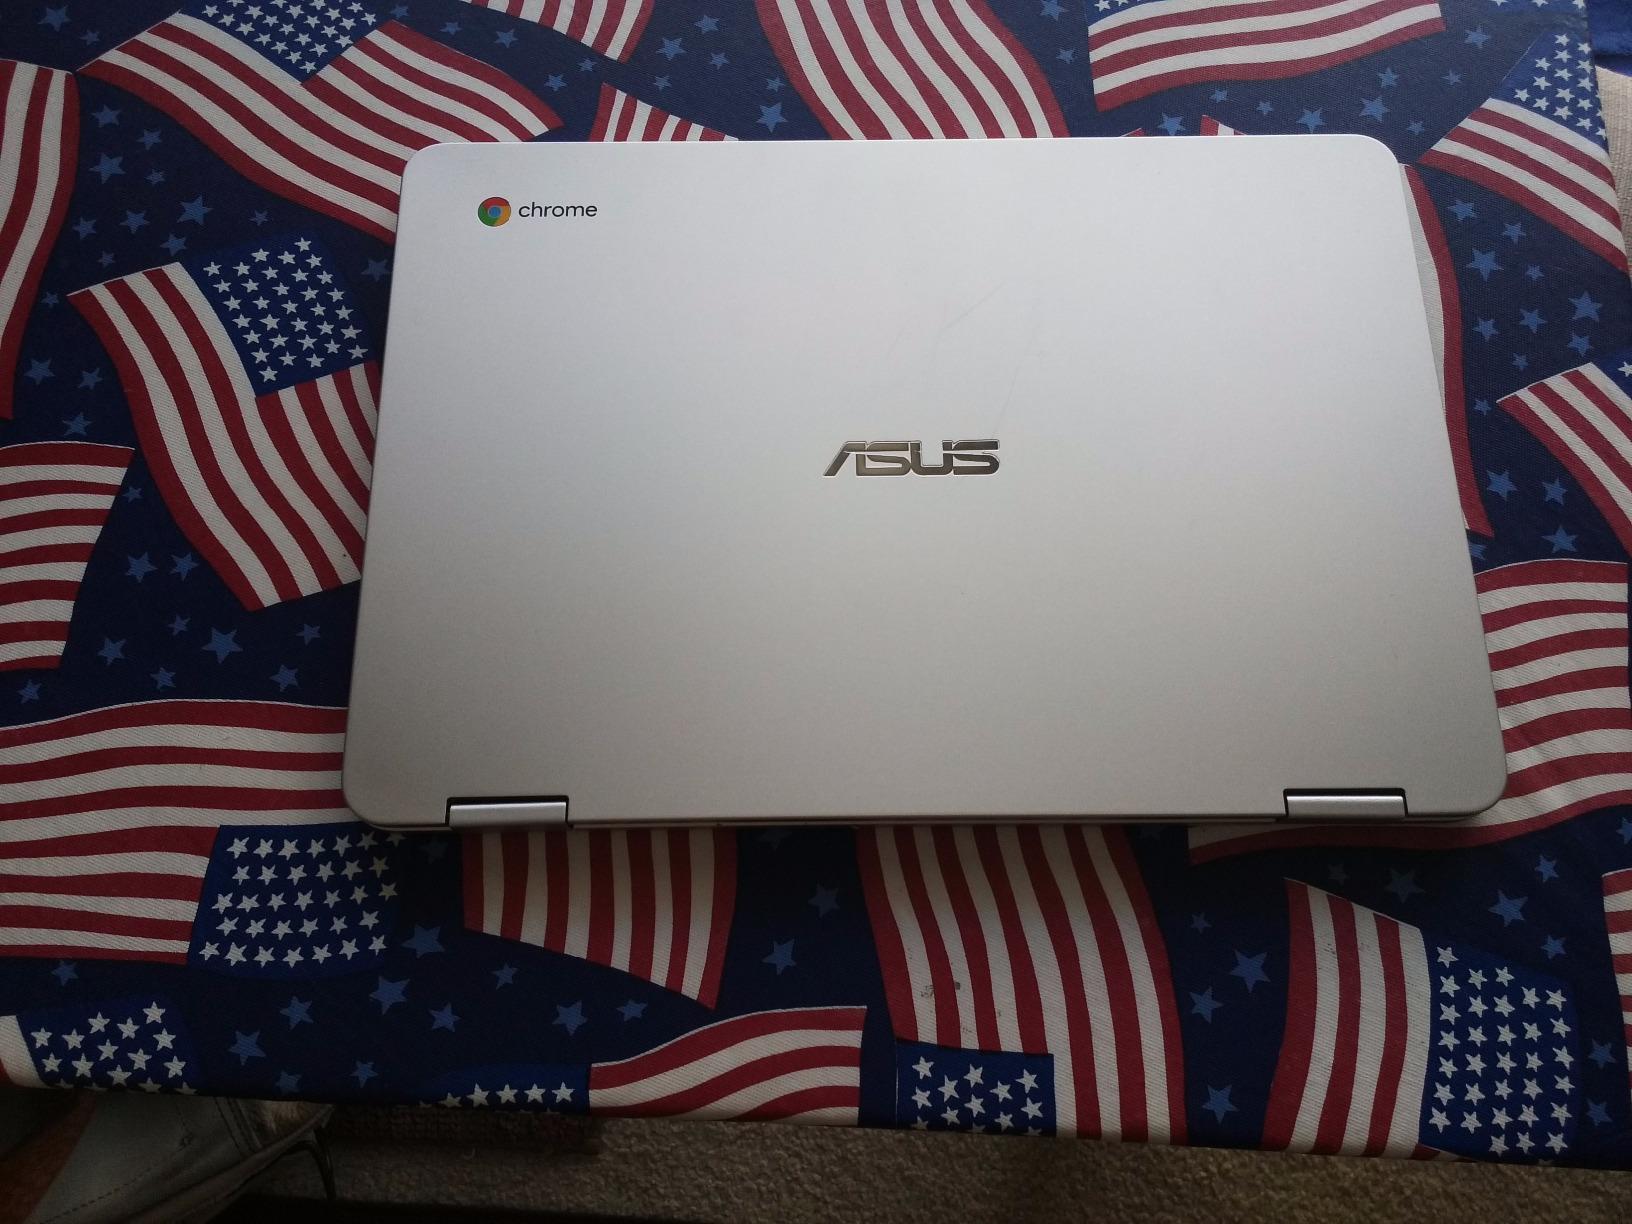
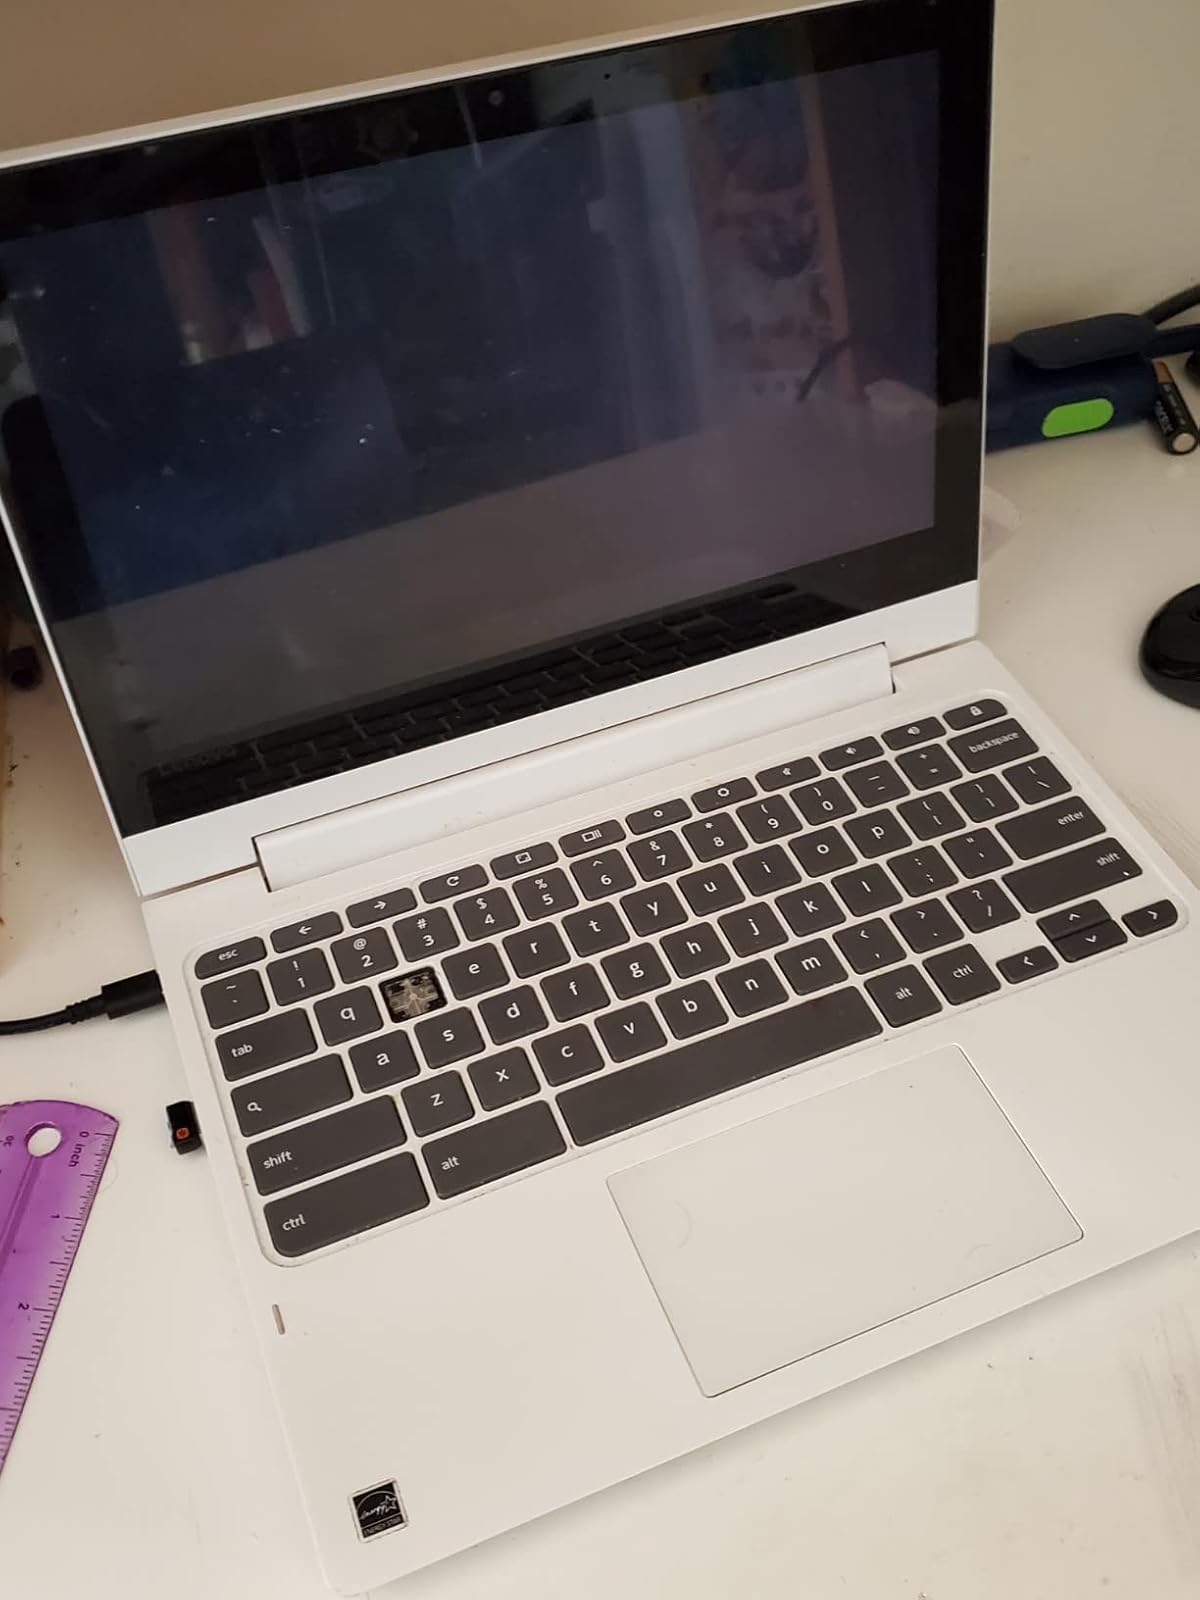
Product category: laptop
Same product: no